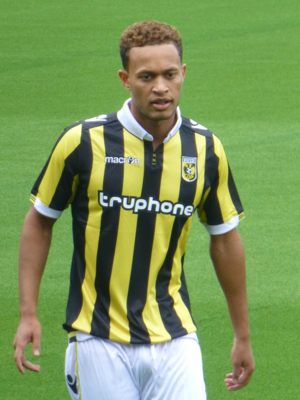
Lewis Renard Baker, né le 25 avril 1995 à Luton, est un footballeur anglais qui évolue au poste de milieu de terrain au Chelsea FC.